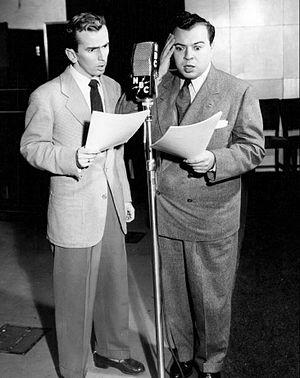
Ezra Stone est un réalisateur et acteur américain né le 2 décembre 1917 à New Bedford, Massachusetts, décédé le 3 mars 1994 à Perth Amboy.